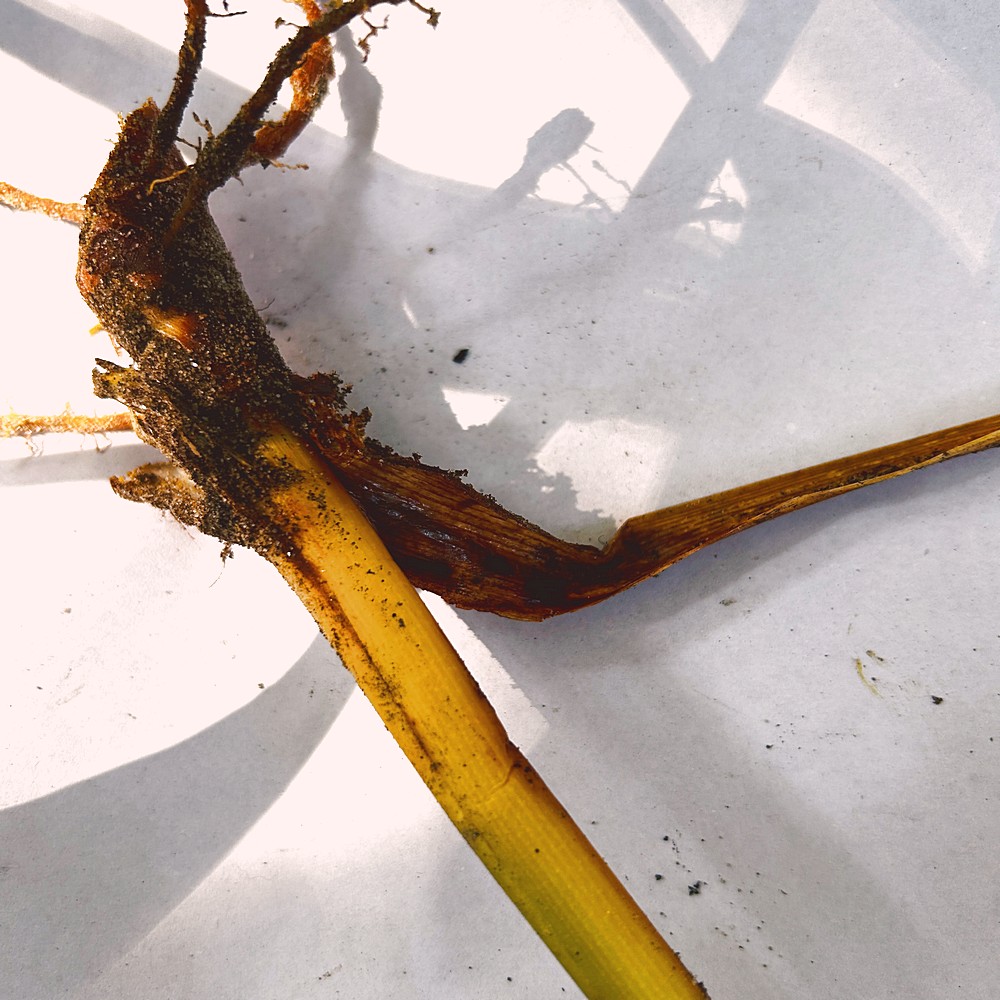
Label: Rhizome Disease Root